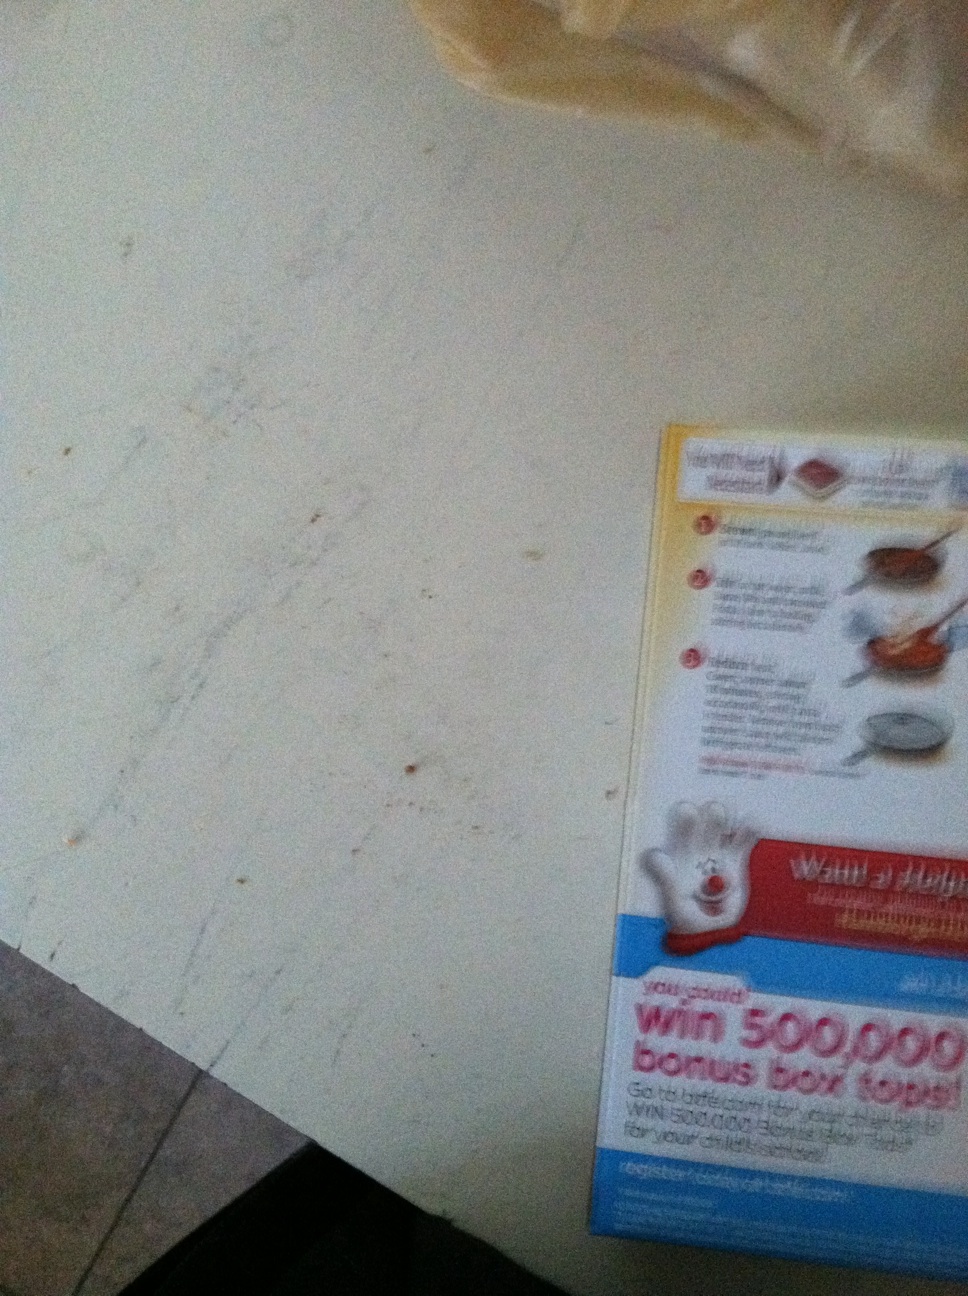Question: What is in this box?
Answer: hamburger helper